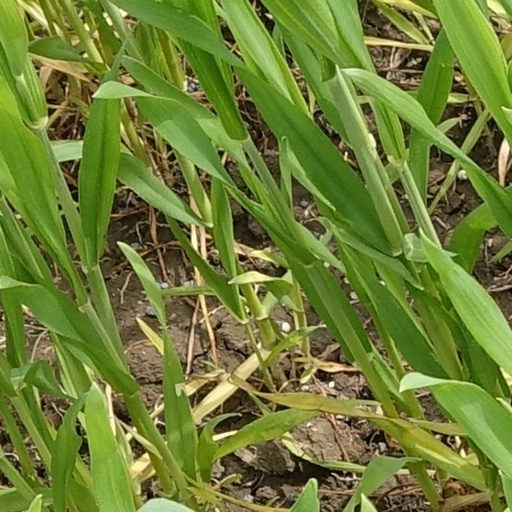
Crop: wheat